Haudainville

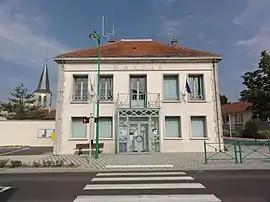
The town hall in Haudainville

Haudainville is a commune in the Meuse department in Grand Est in north-eastern France.